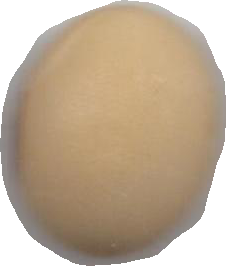
Variety: Anjasmoro